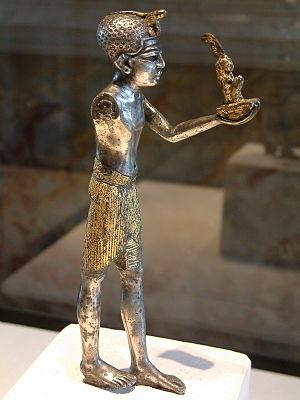
Osiris est un dieu du panthéon égyptien et un roi mythique de l'Égypte antique. Inventeur de l'agriculture et de la religion, son règne est bienfaisant et civilisateur. Il meurt noyé dans le Nil, assassiné dans un complot organisé par Seth, son frère cadet. Malgré le démembrement de son corps, il retrouve la vie par la puissance magique de ses sœurs Isis et Nephtys. Le martyre d'Osiris lui vaut de gagner le monde de l'au-delà dont il devient le souverain et le juge suprême des lois de Maât.